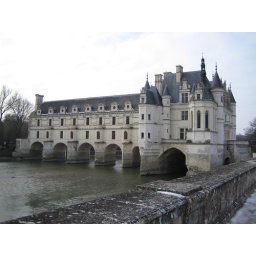
castle in the river